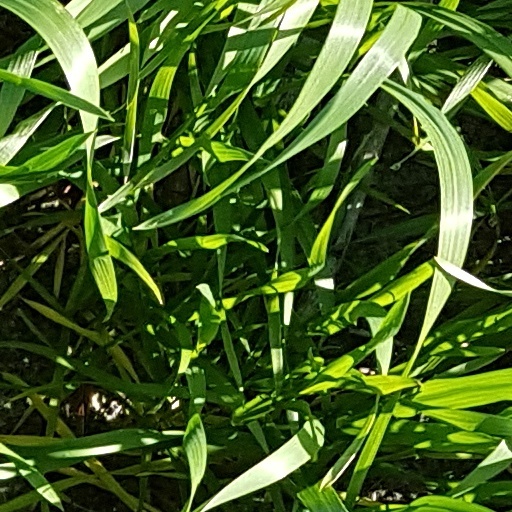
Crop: wheat